Zarrinnaal

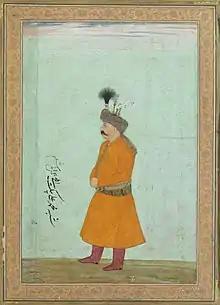
Mohammad 'Ali Beyg, Ambassador to the Mughal court.

Mohammad Ali Beyg called "Zarrinnaal" (lit. "Golden Horseshoe"), whose family belonged to the clan of Zarrin Kafsh, had been settled in Kurdistan minimum since the year 1448 A.D. and possessed the area of Sanandaj as their hereditary fief, was ordered by Shah Abbas I the Great to make war on the Ottomans; and on August 24, 1605 with the aid of his troops from the Mokri tribes could reconquer the Turkish occupied Kurdistan Province for Persia. After that he was made vicegerent (Persian "vali") of that area and reigned probably from 1609 to 1615 as governor and was head of the administration and army, chief judge and legislator. There, he himself and his entire tribal confederacy (Persian "il") were known and henceforth called by the name of ""Zarrinnaal"".